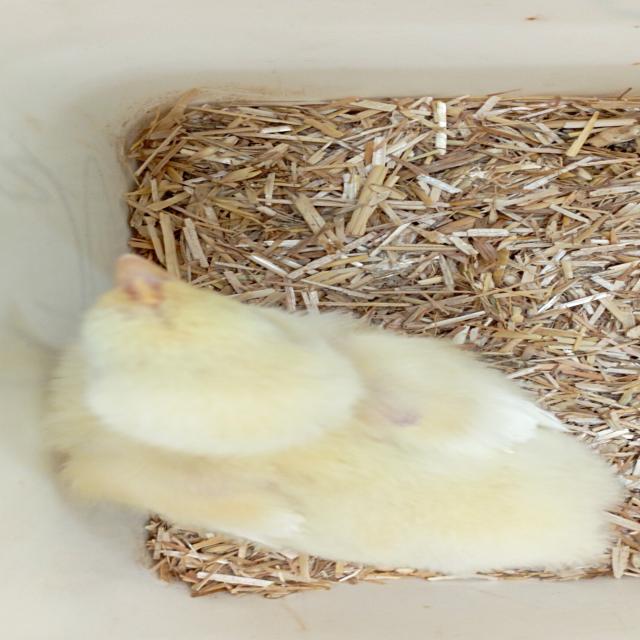
Weight: 179 g